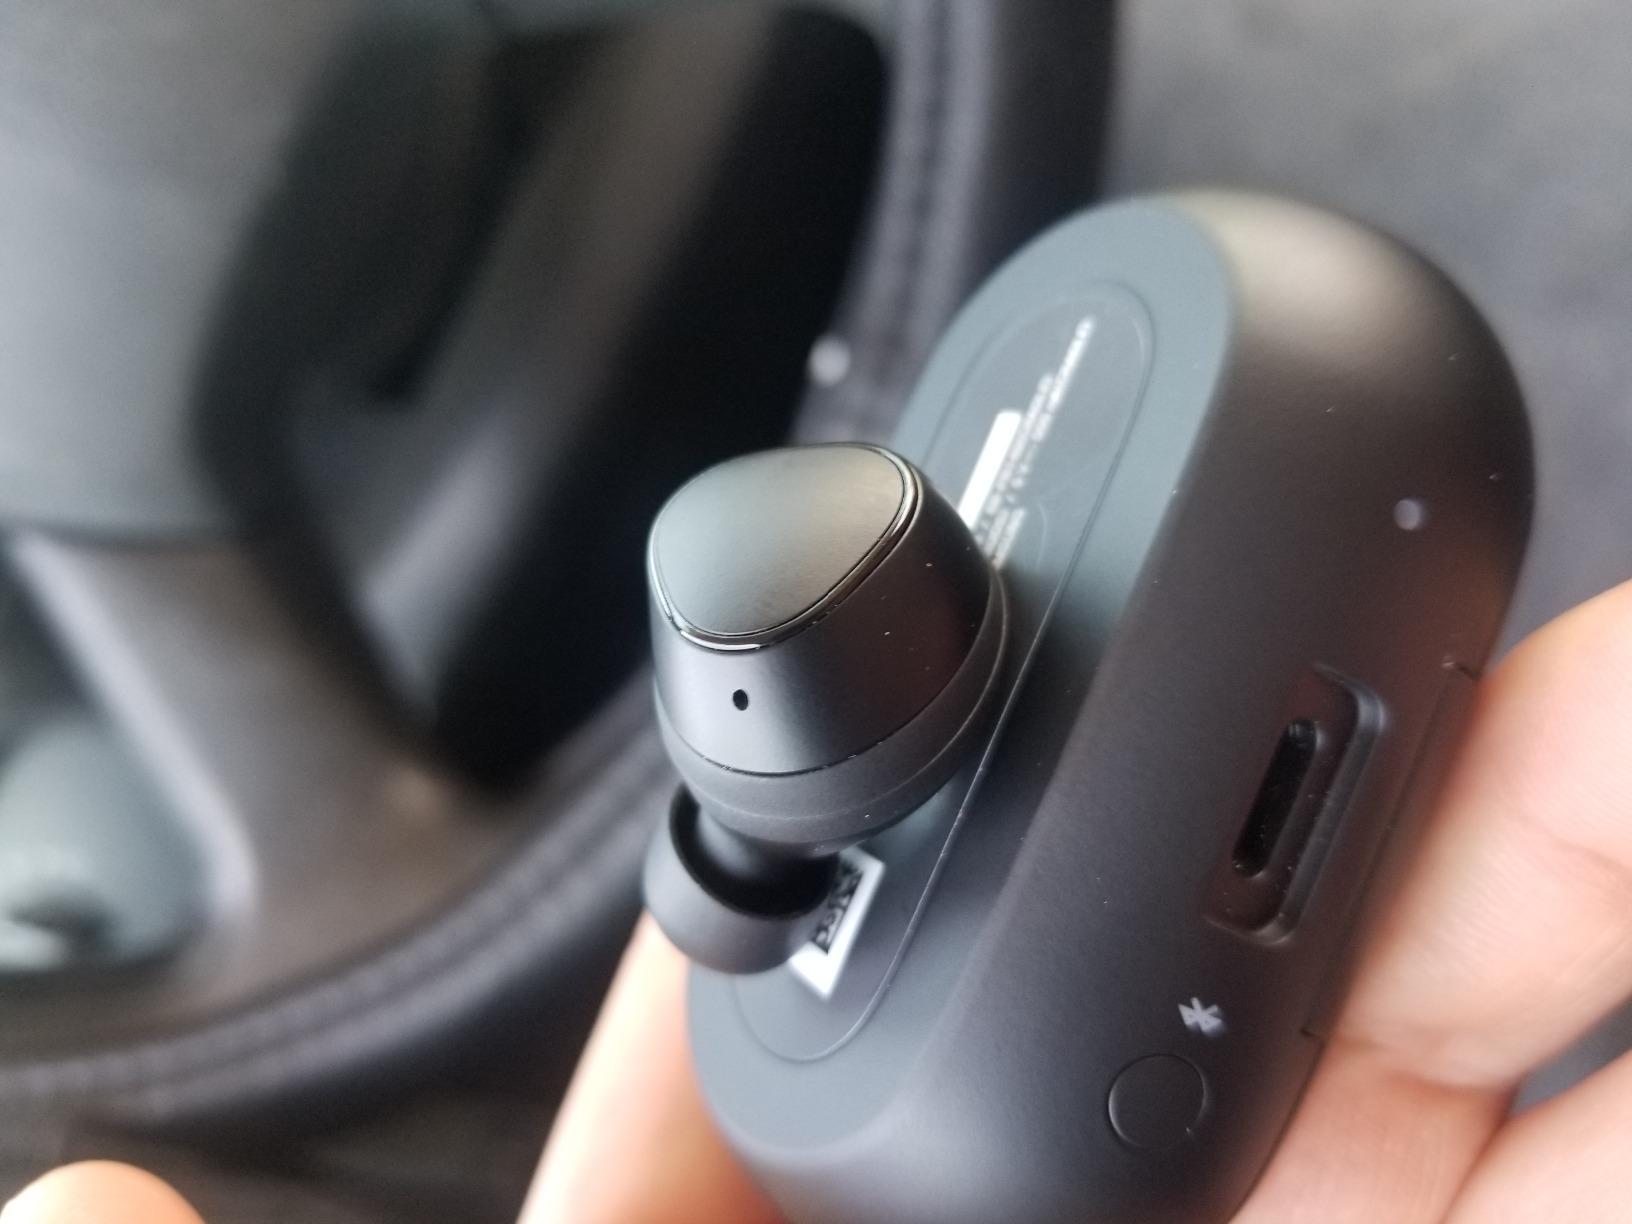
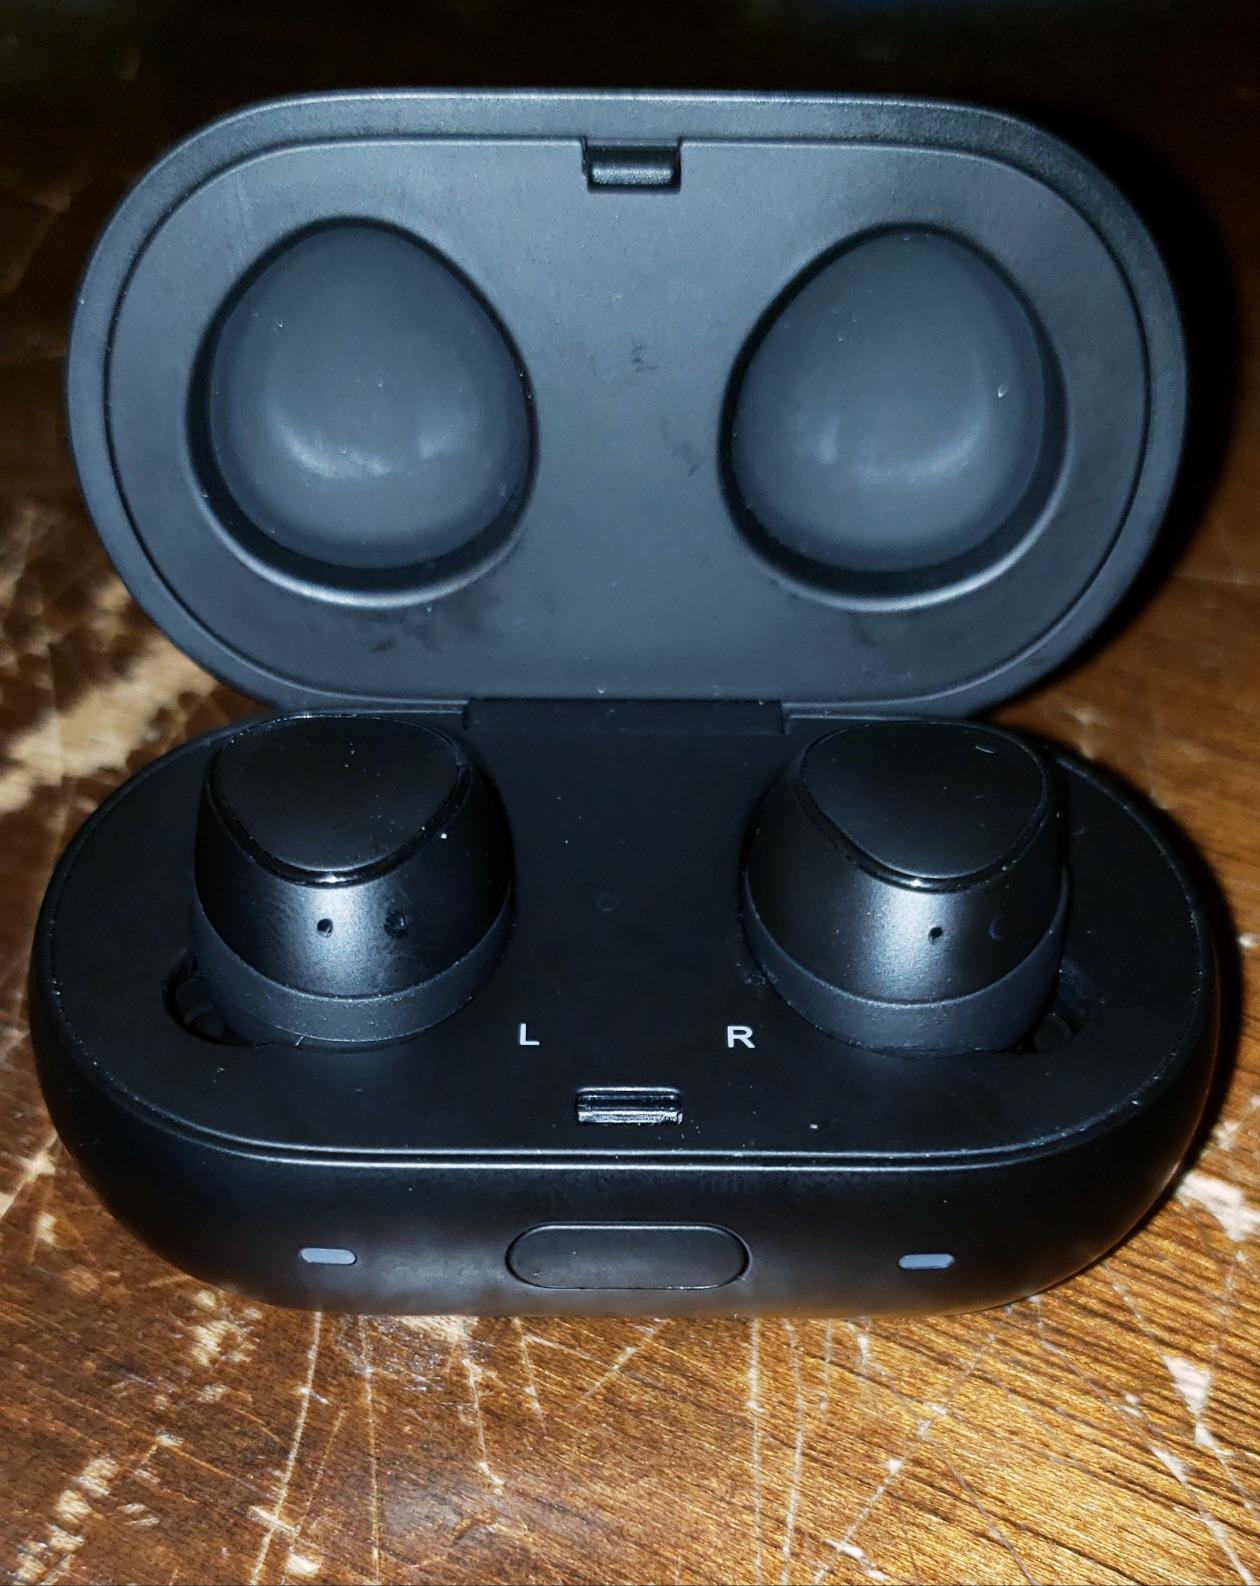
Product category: earbuds
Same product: yes